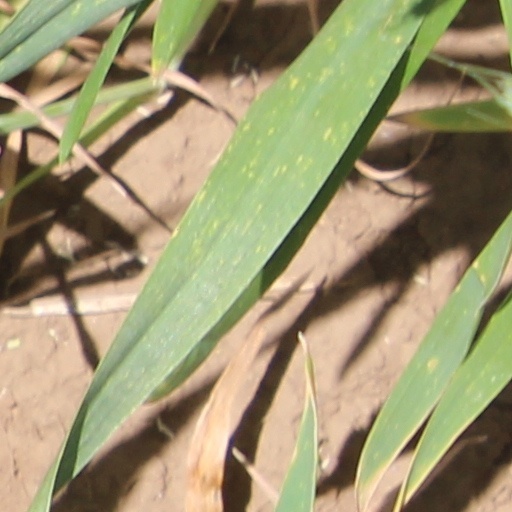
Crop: wheat